Saab 35 Draken

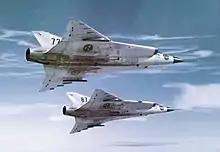
Two J 35A2 Drakens flying over Sweden in the early 1960s

At the end of 1959, deliveries of the J 35A Draken commenced to the SAF, the first unit to receive the type being fighter wing F13, stationed at Norrköping. During March 1960, the Drakens of unit F13 participated in a three-day long exercise, flying by night and day while operating under a state of "highest readiness" throughout. According to Flight International, the introduction to service of the J 35A was "very smooth", and that the scramble and turn-round times had been found to be "most satisfactory". By the end of 1960, multiple wings had been equipped with the Draken and had attained operational status.